Roman cavalry

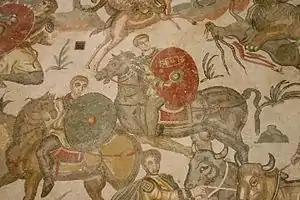
Roman cavalry from a mosaic of the Villa Romana del Casale, Sicily, 4th century AD

By the end of the 1st century BC citizen cavalry disappeared completely from the Roman army and was replaced by foreign auxiliaries. The Jugurthine War is the last war in which Roman confederate cavalry is attested as having played a significant part. After that, references to the citizen cavalry become rare and the Roman army seems to have become largely dependent on non-citizen cavalry, either recruited in the subject provinces or supplied by allied kings. Citizen legionary cavalry was abolished and entirely replaced by native allied cavalry. This process may have happened gradually as a result of the grant of Roman citizenship to all of Rome's allied confederates after the Social War (91–87 BC), which led to the abolition of the old allied confederate "alae" and the recruitment of all allies into the legions. For the cavalry, the abolition of the "alae" had the radical result of reducing the Roman cavalry to just a quarter of its previous size, since legions contained only a third as many horse as confederate "alae". Legionary cavalry was thus reduced to a fraction of a Roman army's overall cavalry complement: a consular army of two legions now contained about 20% cavalry (i.e., ca. 4,000 horse) of which, at most, only 600 were Romans. Indeed, the Roman element may now have numbered just 240, as it is possible that around this time, the legionary cavalry contingent was reduced to 120.